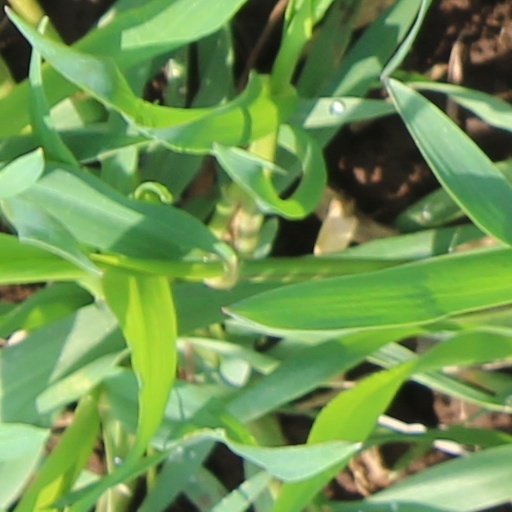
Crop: wheat